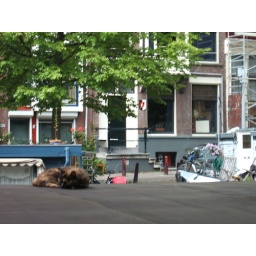
Cat on a boat house in the canal